Answer in natural language. Is Doorway to the left of Window? Choose between the following options: yes or no
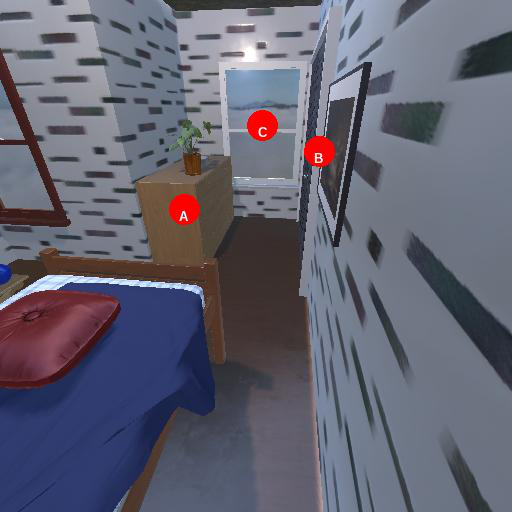
<answer>no</answer>